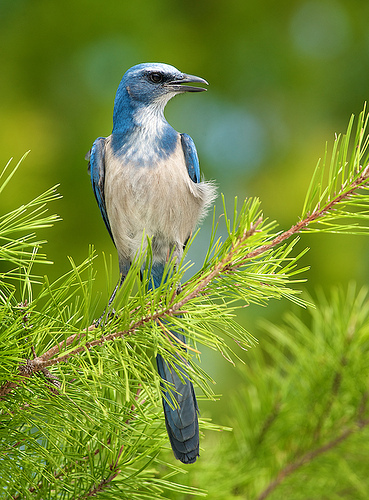
a white and blue bird with a long, thick beaka medium sized bird with a white belly, and blue wings, and a long billa medium sized bird with a dagger shaped bill and a long tail, it is mostly blue with a white streaked throat, and a beige chest and belly.
this bird has blue wings and head, tan breast, and a white throat.
this bird has blue wings and a white belly. his throat is primarily blue with white on it.
this colorful bird has a bright blue face, nape and back, a white chest and belly, and a blue and white throat.
the small bird has a blue crown, white belly and bright blue wings.
a bird with a white breast blue crown and long tail feathers.
this bird has a white colored breast, and a long black bill
this bird is mostly blue with a light beige belly, a blue throat with a white stripe in it and a large slightly curved bill.
Species: Florida Jay